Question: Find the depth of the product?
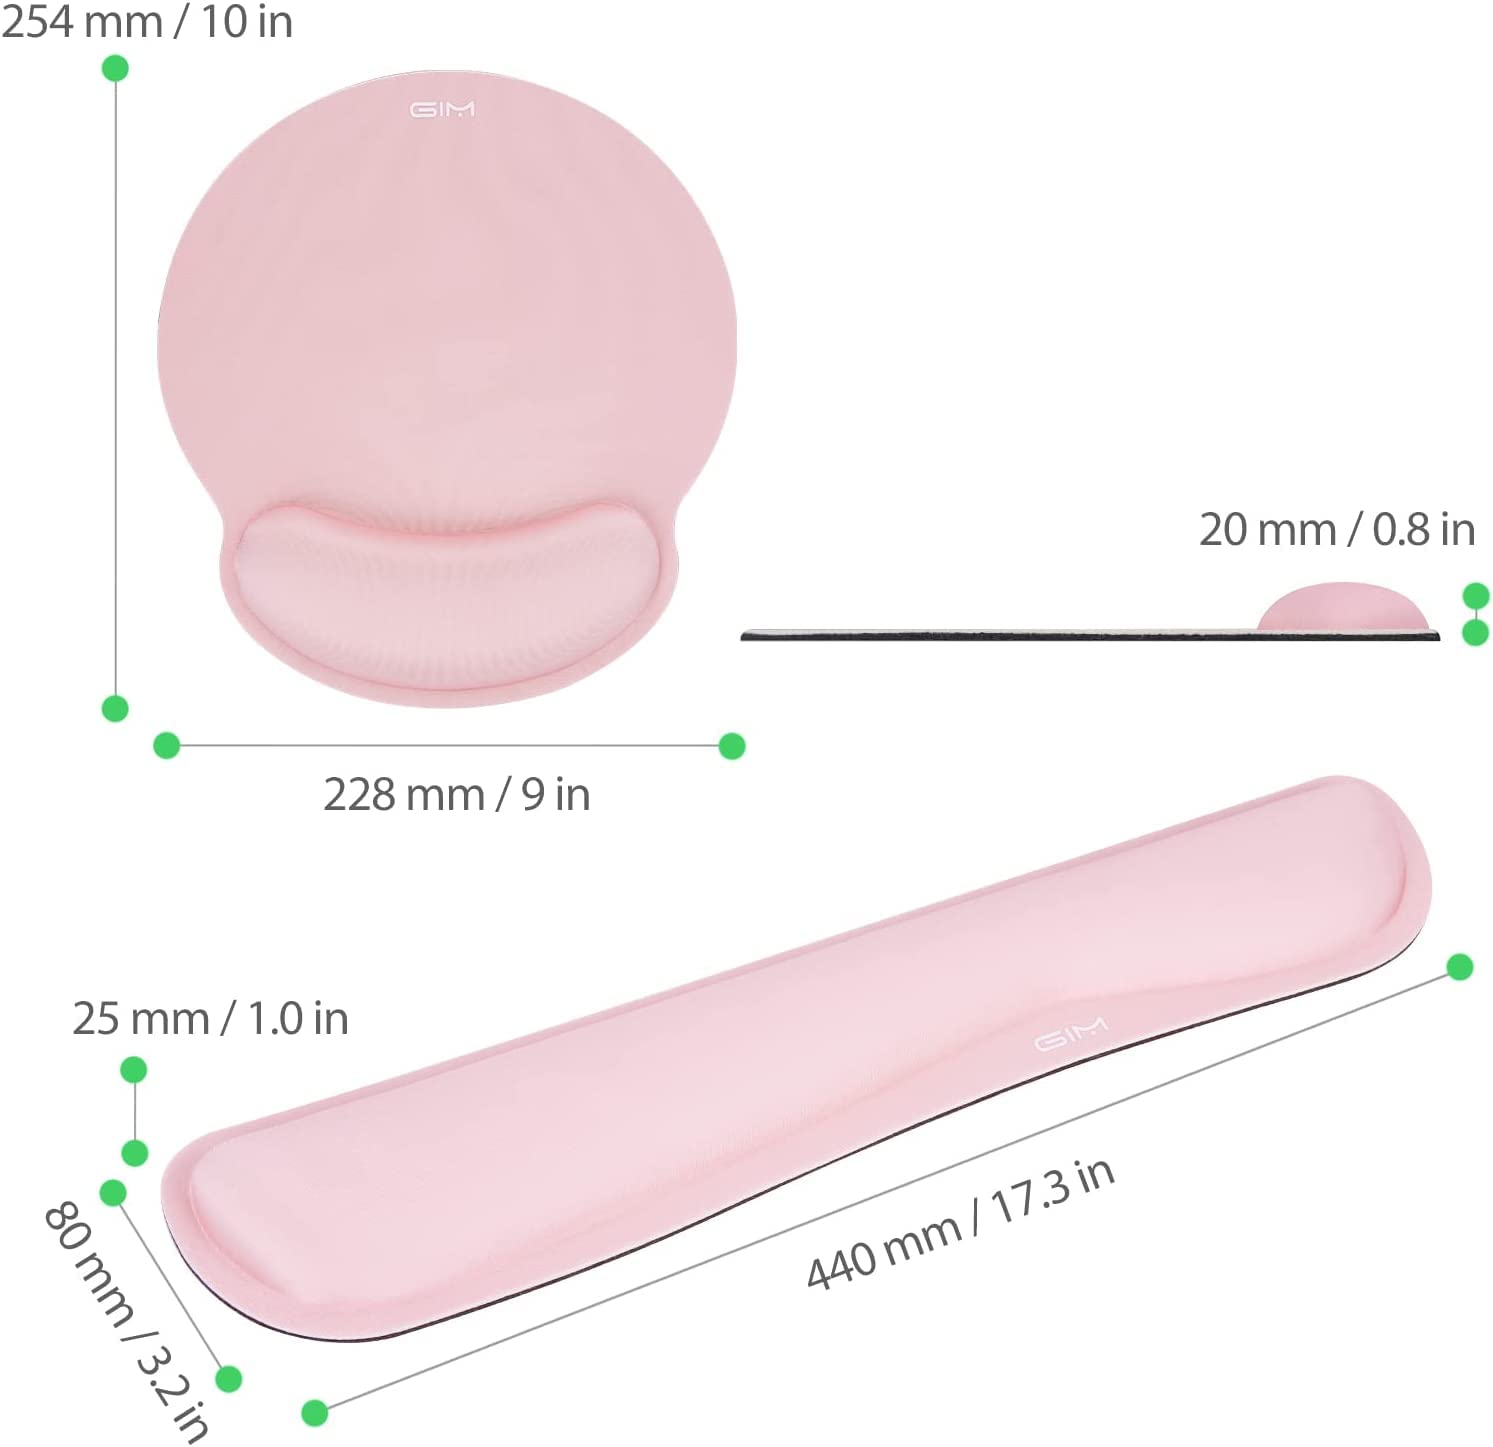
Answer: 17.3 inch